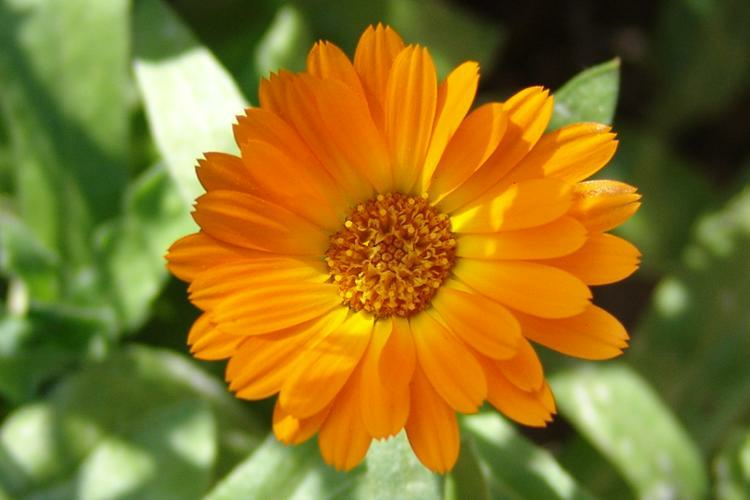
Flower: english marigold